Krista Voda

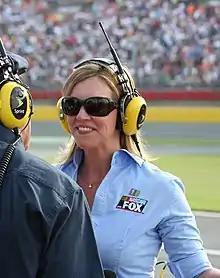
Voda at the 2011 Coca-Cola 600 at Charlotte

Krista Voda Kelley (born May 31, 1974) is an American sportscaster who covers auto racing as the play-by-play announcer for the ARCA Menards Series on MAVTV. She previously worked for "NASCAR on Fox" and "NASCAR on Speed" from 2003 to 2014 as the host of the pre-race show for the Truck Series and beginning in 2007 as a pit reporter for the NASCAR Cup Series. She also was a fill-in sideline reporter for Fox's NFL coverage. She then worked as the pre and post-race show host for the Cup Series for NBC from 2015 to 2020.